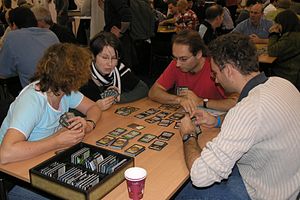
Dominion (spil)
Situation fra et spil Dominion.
Dominion er et strategisk kortspil udviklet af Donald X. Vaccarino og udsendt i 2008 af Rio Grande Games. I spillet har hver spiller sin egen kortbunke, hvorfra han eller hun tager sine kort. Målet er at få det højeste antal sejrspoint. Spillet har en middelalderlig stemning med kortnavne, der henviser til førindustrielle, kongemagtsmæssige og feudale sociale strukturer.